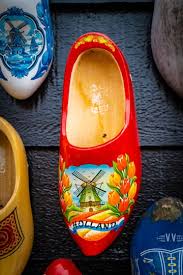
Label: Clog